List of cooking vessels

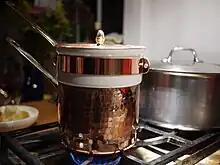
A bain-marie on a stovetop

This is a list of cooking vessels. A cooking vessel is a type of cookware or bakeware designed for cooking, baking, roasting, boiling or steaming. Cooking vessels are manufactured using materials such as steel, cast iron, aluminum, clay and various other ceramics. All cooking vessels, including ceramic ones, absorb and retain heat after cooking has finished.